Expedition of the Thousand

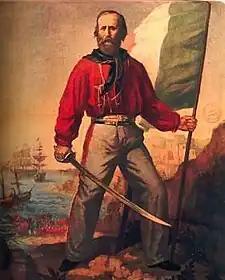
Giuseppe Garibaldi lands in Marsala, 11 May 1860

Cavour considered the expedition risky. He feared that it would damage relations with France, especially because he suspected that Giuseppe Garibaldi was targeting Rome. However, since his prestige was undermined by the transfer of Savoy and Nice, he did not consider himself in a position to express his dissent.